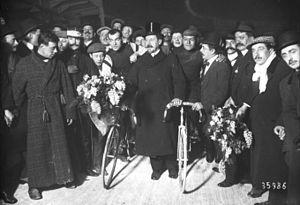
18-1-14, Vel d'hiv, Six jours, équipe Hourlier-Comès victorieuse
Léon Hourlier, né à Reims, 1, rue Tronson-du-Coudray, le 16 septembre 1885, mort pour la France le 16 octobre 1915, est un coureur cycliste français. Durant sa carrière, il est trois fois champion de France de vitesse, vainqueur du Grand Prix de Paris en 1912 et 1914, et des Six Jours de Paris en 1914, où il formait équipe avec son beau-frère Léon Comès.
Léon Comès est un coureur cycliste français.
Les Six Jours de Paris était une course de six jours, épreuve de cycliste sur piste annuelle, créée par Bob Desmarets, organisée sur six jours, organisée en 1913 et 1914, de 1921 à 1939, de 1946 à 1958, et de 1984 à 1989. Richement dotée, elle était très populaire avant la Seconde Guerre mondiale et était la principale compétition de ce type en France.